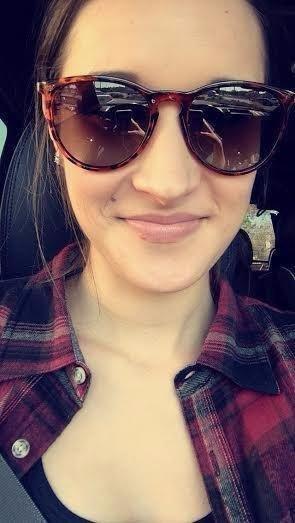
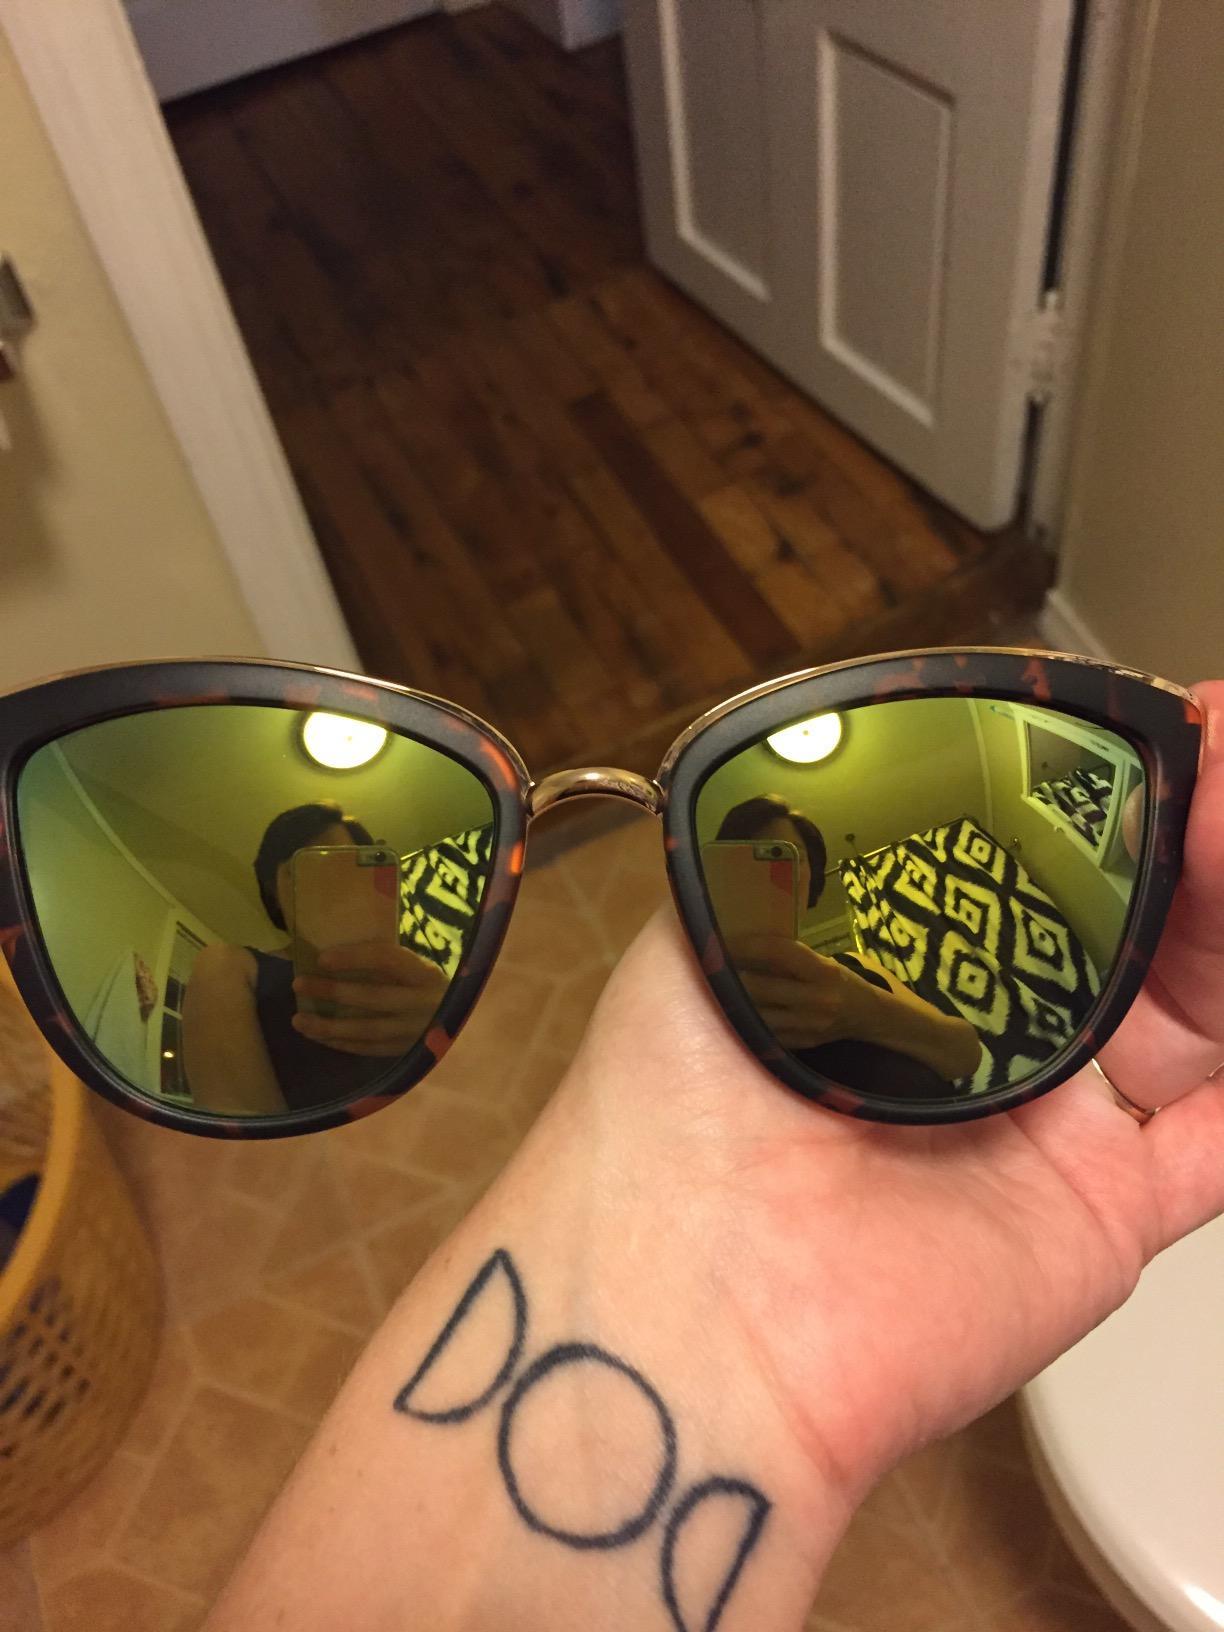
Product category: accessories_sunglasses
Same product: no